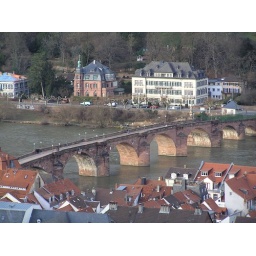
After the sun came out the picture quallity improved. This bridge goes over the river Rhein (I think).